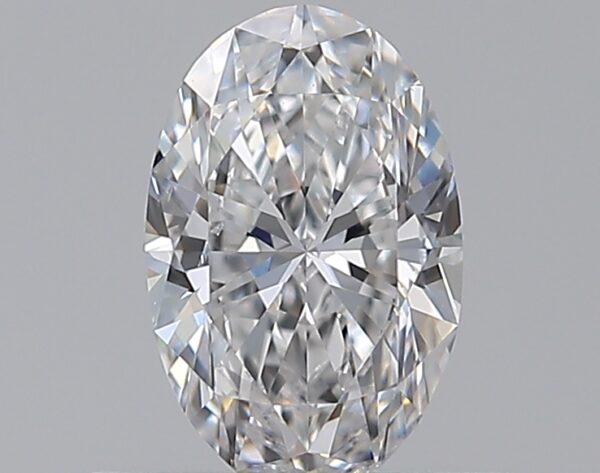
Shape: oval
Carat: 0.5
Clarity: SI1
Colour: D
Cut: EX
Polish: EX
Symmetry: EX
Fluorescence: N
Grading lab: GIA
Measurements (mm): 6.64 x 4.3 x 2.65